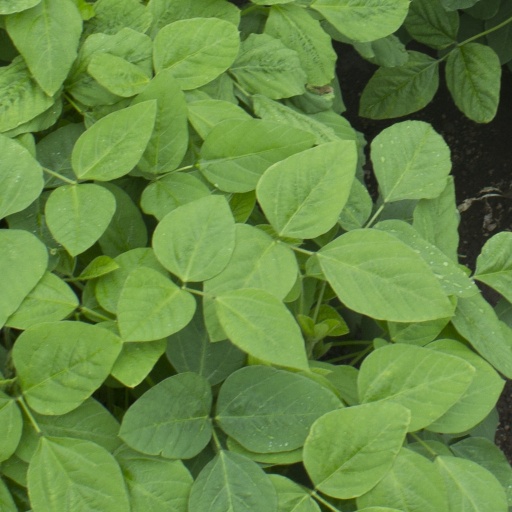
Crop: soybean